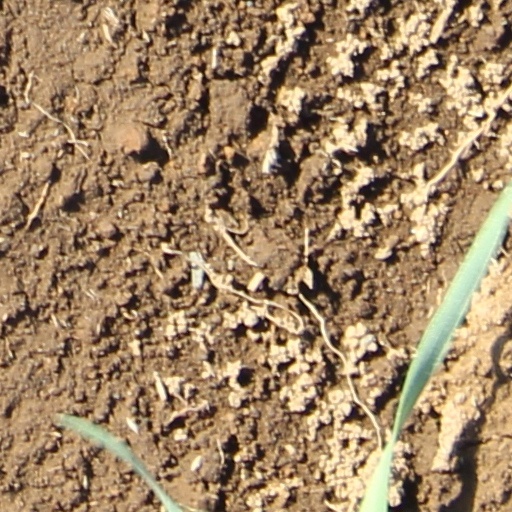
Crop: wheat